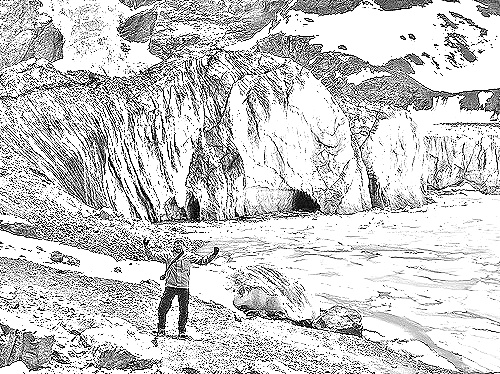
Portrait style: Sketch Portrait